Energy transition

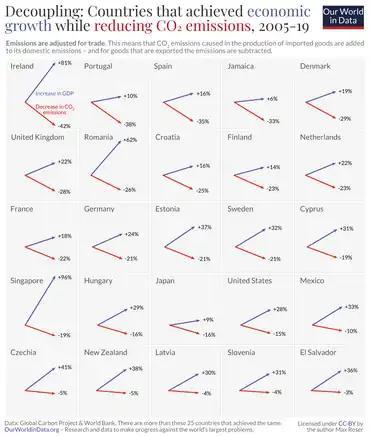
Countries that managed to reduce their greenhouse gas emissions (working towards a low-carbon economy) while still growing their economy. This is called eco-economic decoupling.

In this context, the term "energy transition" encompasses a reorientation of energy policy. This could imply a shift from centralized to distributed generation. It also includes attempts to replace overproduction and avoidable energy consumption with energy-saving measures and increased efficiency.